USS Ponce (LPD-15)

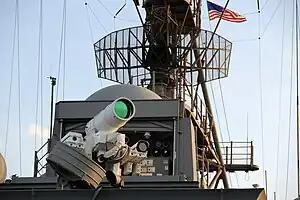
Laser Weapon System aboard USS "Ponce" (AFSB(I)-15) in November 2014 (05)

"Ponce" became the testbed platform for the AN/SEQ-3 Laser Weapon System (LaWS), with installation of a prototype weapon system for field testing in August 2014. In December 2014 the Navy reported the LaWS system worked perfectly, and that the commander of "Ponce" was authorized to use the system as a defensive weapon. On 9 December 2014, the Navy released video footage of the LaWS in operation, and while the operating power is unknown, it is estimated to be in the range of 15–50 Kilowatt (kW) for engaging drones, small aircraft and high-speed boats.